Sivas

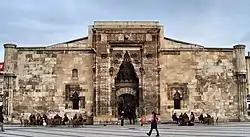
Buruciye Madrasah is an example of Anatolian Seljuks.

On 2 July 1993, 37 participants in an Alevi cultural and literary festival were killed when a mob of demonstrators set fire to the Madımak hotel in Sivas during a violent protest by some 15,000 members of various radical Islamist groups against the presence of Aziz Nesin. The deaths resulted in the Turkish government taking a harder stance against religious fanaticism, militant Islam, and antisecularism. In late 2006, there was a campaign by the Pir Sultan Abdal Cultural Institute to convert the former hotel into a museum to commemorate the tragedy, now known as the Sivas massacre.